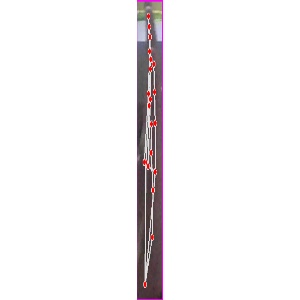
अक्षर: द